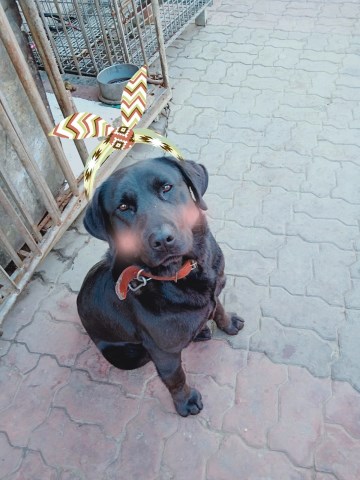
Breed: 3580-n000122-Labrador_retriever